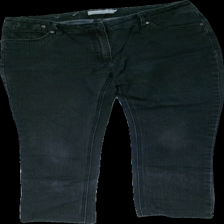
View: front
Type: Jeans
Category: Ladies
Brand: Cappuchini
Colors: Grey
Material: 71% cotton, 27% polyester, 2% elastane
Cut: Regular
Size: 42
Season: All
Price range: <50
Recommended usage: Reuse